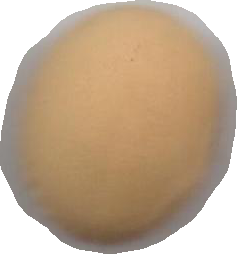
Variety: Dega